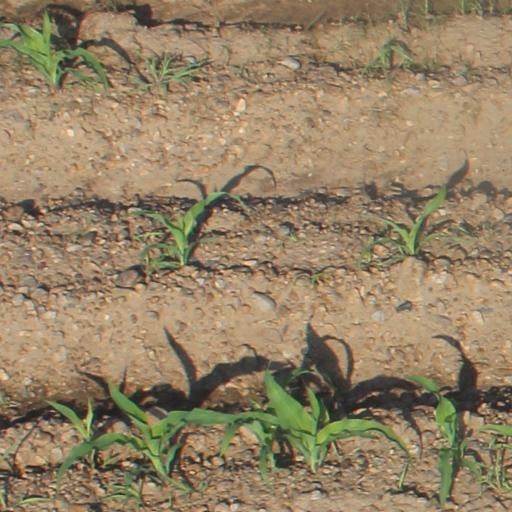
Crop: maize; corn